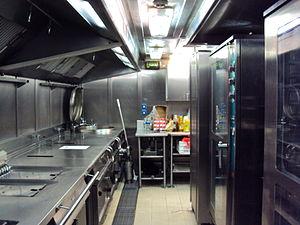
La frégate Forbin est une frégate de défense aérienne, navire-jumeau du Chevalier Paul de la classe Horizon de la Marine nationale. Ce type de navire a pour principale mission l'escorte et la protection d'un groupe aéronaval constitué autour d'un porte-avions, généralement le Charles-de-Gaulle de la marine nationale ou l'un des porte-avions de l'US Navy ou d'une opération amphibie menée par des bâtiments de projection et de commandement. Sa spécialité est le contrôle de la circulation aérienne en zone de guerre mais il peut également intervenir dans un contexte de crise, en protection de navires peu ou pas armés. Les frégates Horizon telles que le Forbin sont les plus puissants bâtiments de surface que la France ait jamais construits. Son indicatif visuel est D620. Elle est en service depuis la fin de l'année 2008.